Brachychiton rupestris

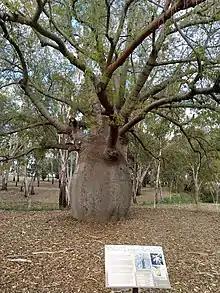
Largest bottle tree in Roma, Queensland, where the species is used extensively for street plantings.

"Brachychiton rupestris" grows as a succulent tree reaching , rarely , in height, though plants in cultivation are usually shorter. The thick trunk is tall, with a diameter at breast height (DBH). It has dark grey bark and is marked by shallow tessellation and deeper fissures. Smaller branches are light green or grey, as are the trunks of immature trees. Like those of all members of the genus, the leaves are alternately arranged along the stems.